Graniterock

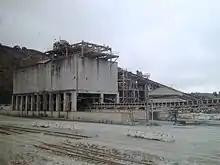
At the Aromas quarry in 2013

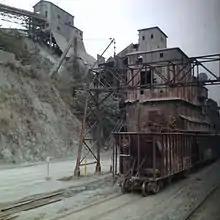
Another part of the Aromas quarry

In the 1930s, the Company opened California's first asphaltic concrete plant in Aromas and also began California's first delivery of pre-mixed concrete in tiny dump trucks. This concrete was used in projects including the WPA's construction of the Santa Cruz Civic Auditorium. World War II brought new activity, as materials were needed to build Fort Ord, Camp McQuaide and the Navy airstrip in Watsonville. Many men were away serving in the armed forces, so women and workers from Jamaica took over operations. A new plant was built at Asilomar in Pacific Grove, and excavation of the mining face at the Aromas quarry brought it down 100 feet, now level with the train tracks. A new primary crushing plant was built at the lower level and opened in 1946.